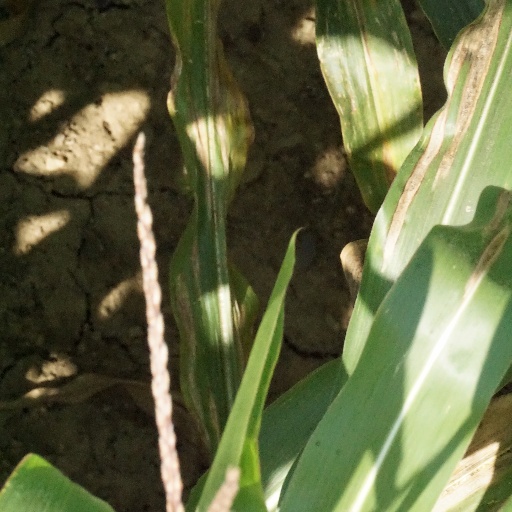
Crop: maize; corn